Tars Tarkas

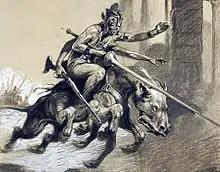
Green Martian on his thoat. Extract from art by James Allen St. John from Thuvia, Maid of Mars

Tars Tarkas is a fictional character in Edgar Rice Burroughs' "Barsoom" series. A great warrior and leader among his people (the brutal and mirthless Tharks), he possesses a sense of compassion and empathy uncharacteristic of his race. In the first novel, "A Princess of Mars", with the help of the newly arrived Earth man John Carter, he becomes Jeddak, or king, of the Tharks.